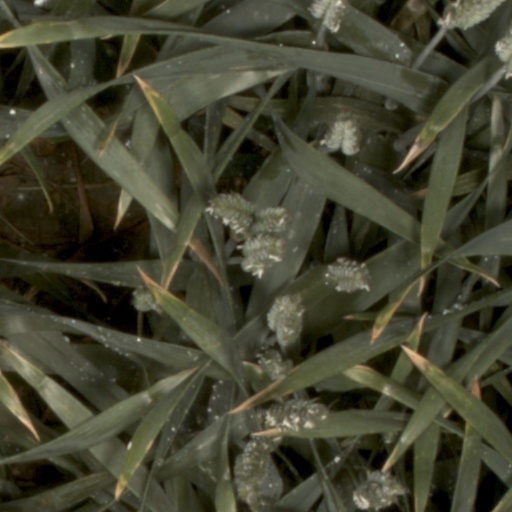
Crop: wheat